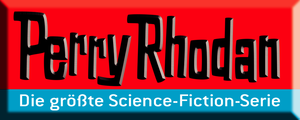
Perry Rhodan est une série allemande de science-fiction qui paraît sous forme de fascicules hebdomadaires depuis 1961.